William James Affleck Shepherd

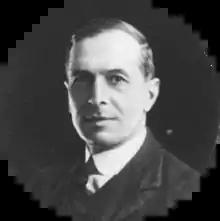
J. A. Shepherd, in 1925 when contributing to The Illustrated London News

William James Affleck Shepherd (1866–1946) was an English illustrator and cartoonist, known mainly for anthropomorphic animal drawings. He rarely used his first forename – most of his works are simply signed "J.A.S."